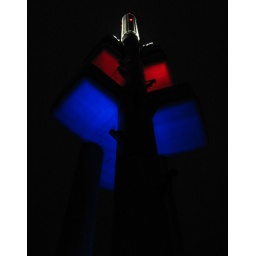
TV tower by night